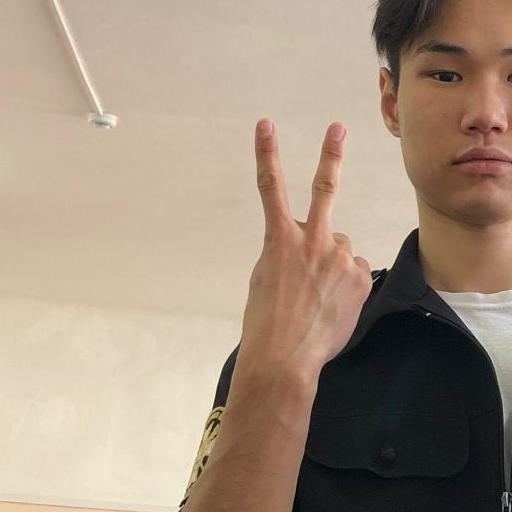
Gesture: peace_inverted